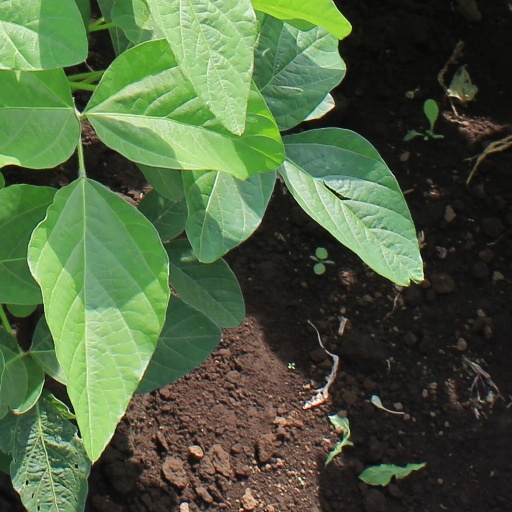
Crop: soybean